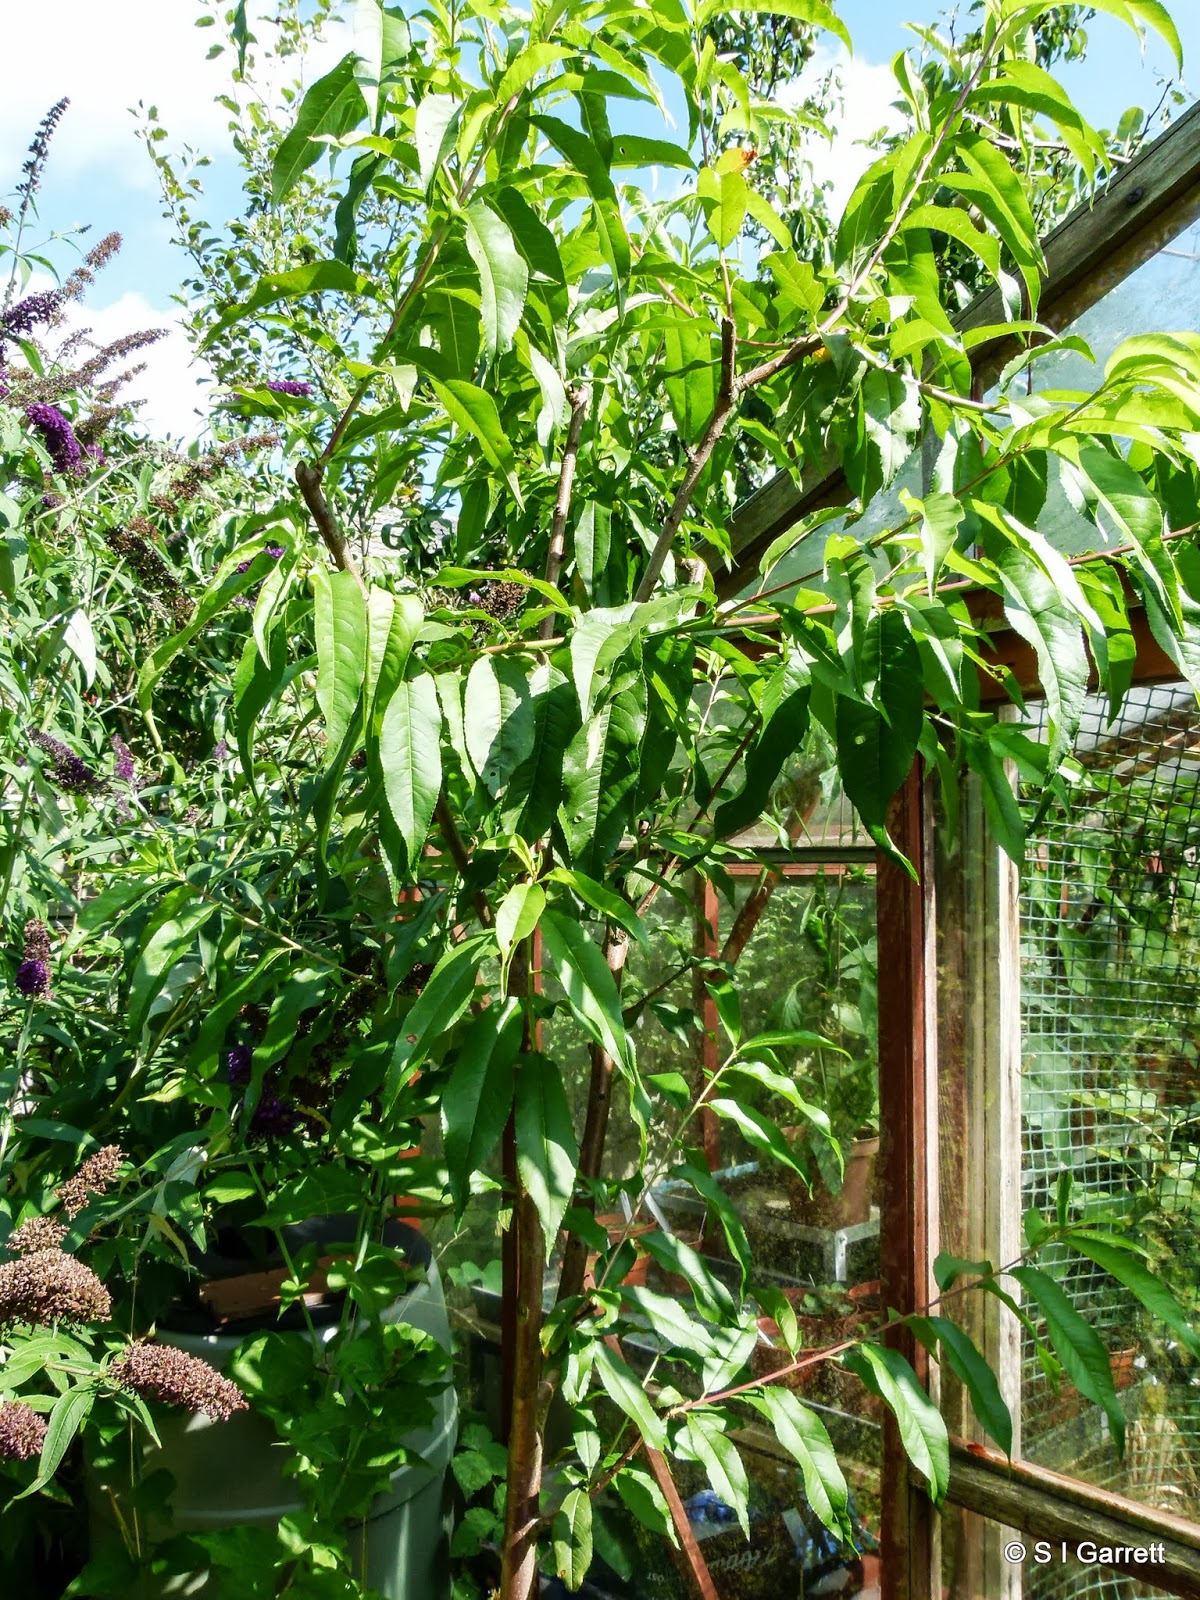
Labels: Peach leaf, Peach leaf, Peach leaf, Peach leaf, Peach leaf, Peach leaf, Peach leaf, Peach leaf